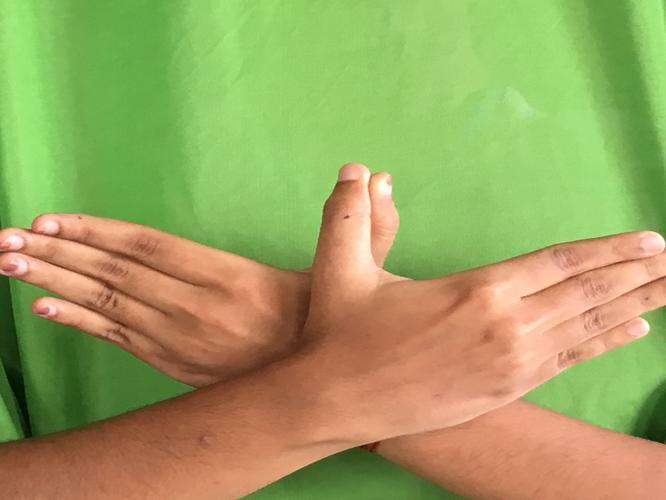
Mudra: Garuda
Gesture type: double_hand